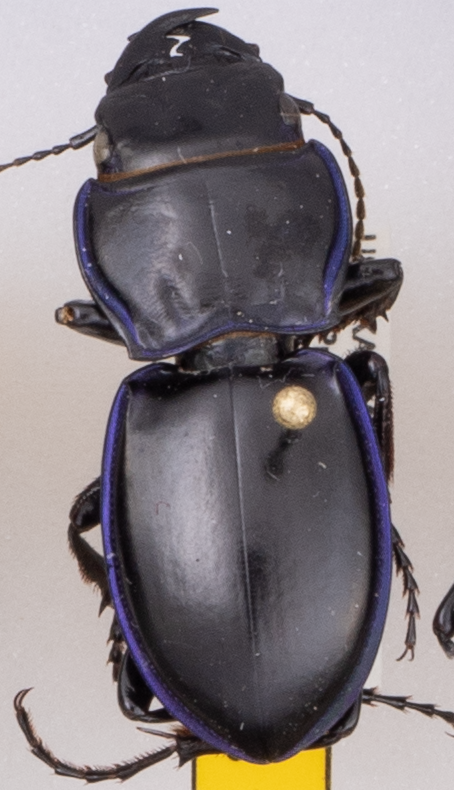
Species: Pasimachus elongatus
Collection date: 2020-07-27
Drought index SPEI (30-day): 0.684
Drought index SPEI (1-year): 0.88
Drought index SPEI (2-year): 2.09